Puget Sound faults

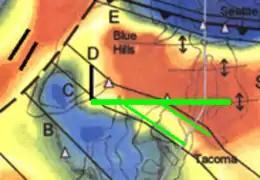
Excerpt from Bouguer gravity anomaly map (above), showing approximate locations of the Seattle Fault zone (line E), Seattle Uplift (red, and adjoining yellow border), parts of the Tacoma Fault Zone (green; the pair of green lines mark the Rosedale Monocline), Tacoma Basin (light blue), Dewatto Basin (northwestern portion of Tacoma Basin at C), Dewatto lineament/fault (vertical black bar at D), city of Belfair at white triangle.

Scarps associated with Holocene uplift of the Tacoma fault have been traced westward to Prickett Lake (southwest of Belfair, see map). The Tacoma fault was initially suspected of following a weak magnetic anomaly west to the Frigid Creek fault, but is now believed to connect with a steep gravitational, aeromagnetic, and seismic velocity gradient that strikes north towards Green Mountain (Blue Hills uplift). This is the Dewatto lineament, believed to result from an east-dipping low-angle thrust fault where the western flank of the Seattle Uplift has been pushed into the northwestern corner of the Tacoma Basin. It appears that the Seattle Uplift is acting as a rigid block, with the Tacoma, Dewatto, and Seattle faults being the southern, western, and northern faces. This may explain why the Seattle and Tacoma faults seem to have ruptured at nearly the same time.